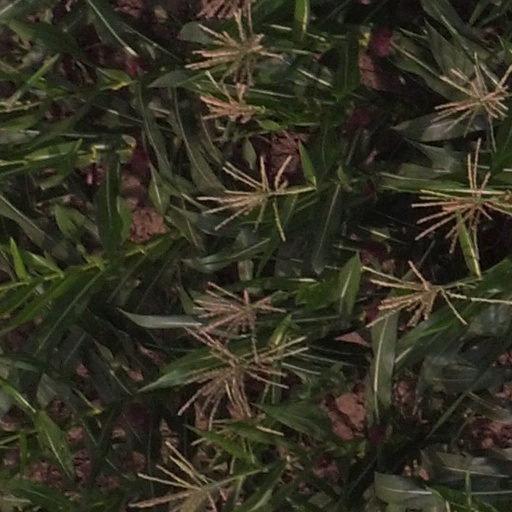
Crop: maize; corn